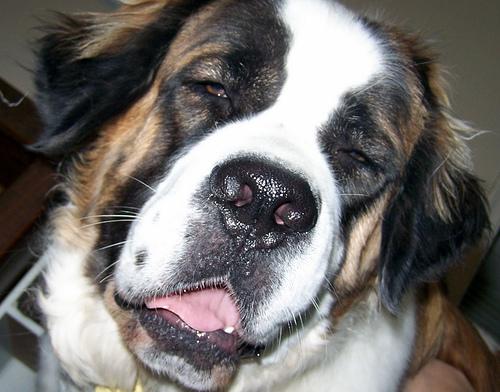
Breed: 211-n000068-Saint_Bernard